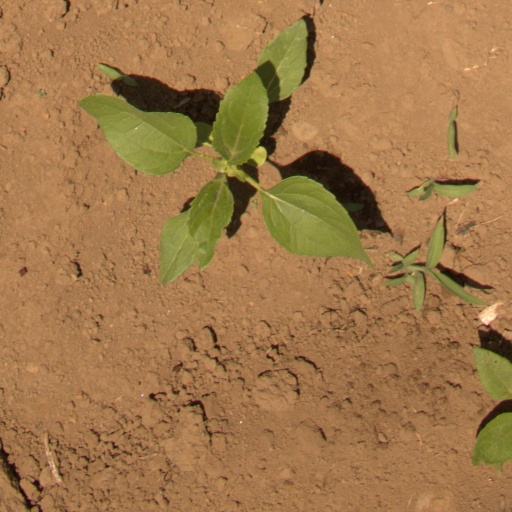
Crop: Jerusalem artichoke